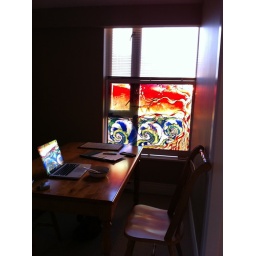
the Rock Sand Clay window finds a home in 2604.